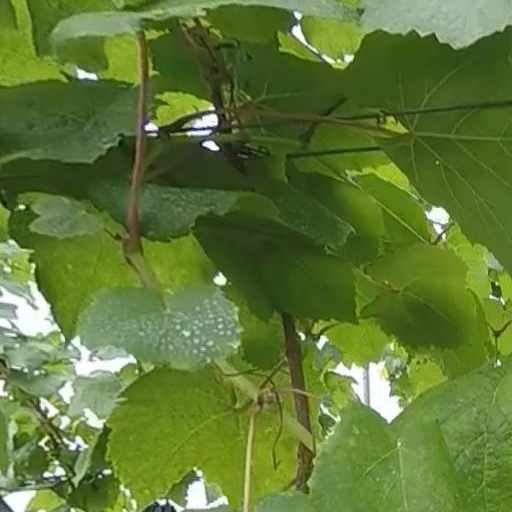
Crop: grape